James Cunningham (rugby league)

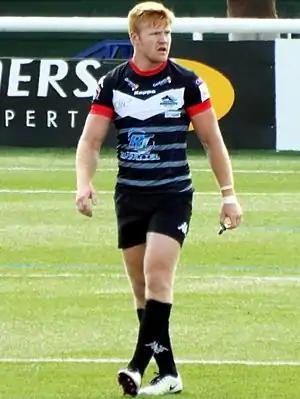
Cunningham playing for the London Broncos in 2016

On 26 October 2018, Cunningham signed a one-year deal with the London Broncos keeping him at the club until the end of the 2019 season.